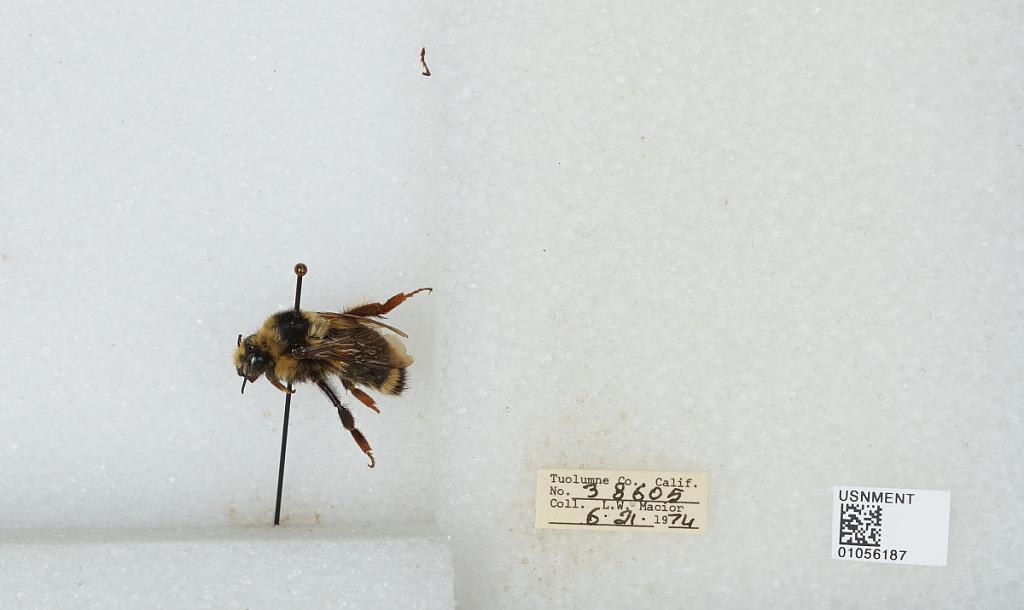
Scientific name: Bombus bifarius nearcticus
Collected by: L. Macior
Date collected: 1974-6-21
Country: United States
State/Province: California
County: Tuolumne
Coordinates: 38.02, -119.94